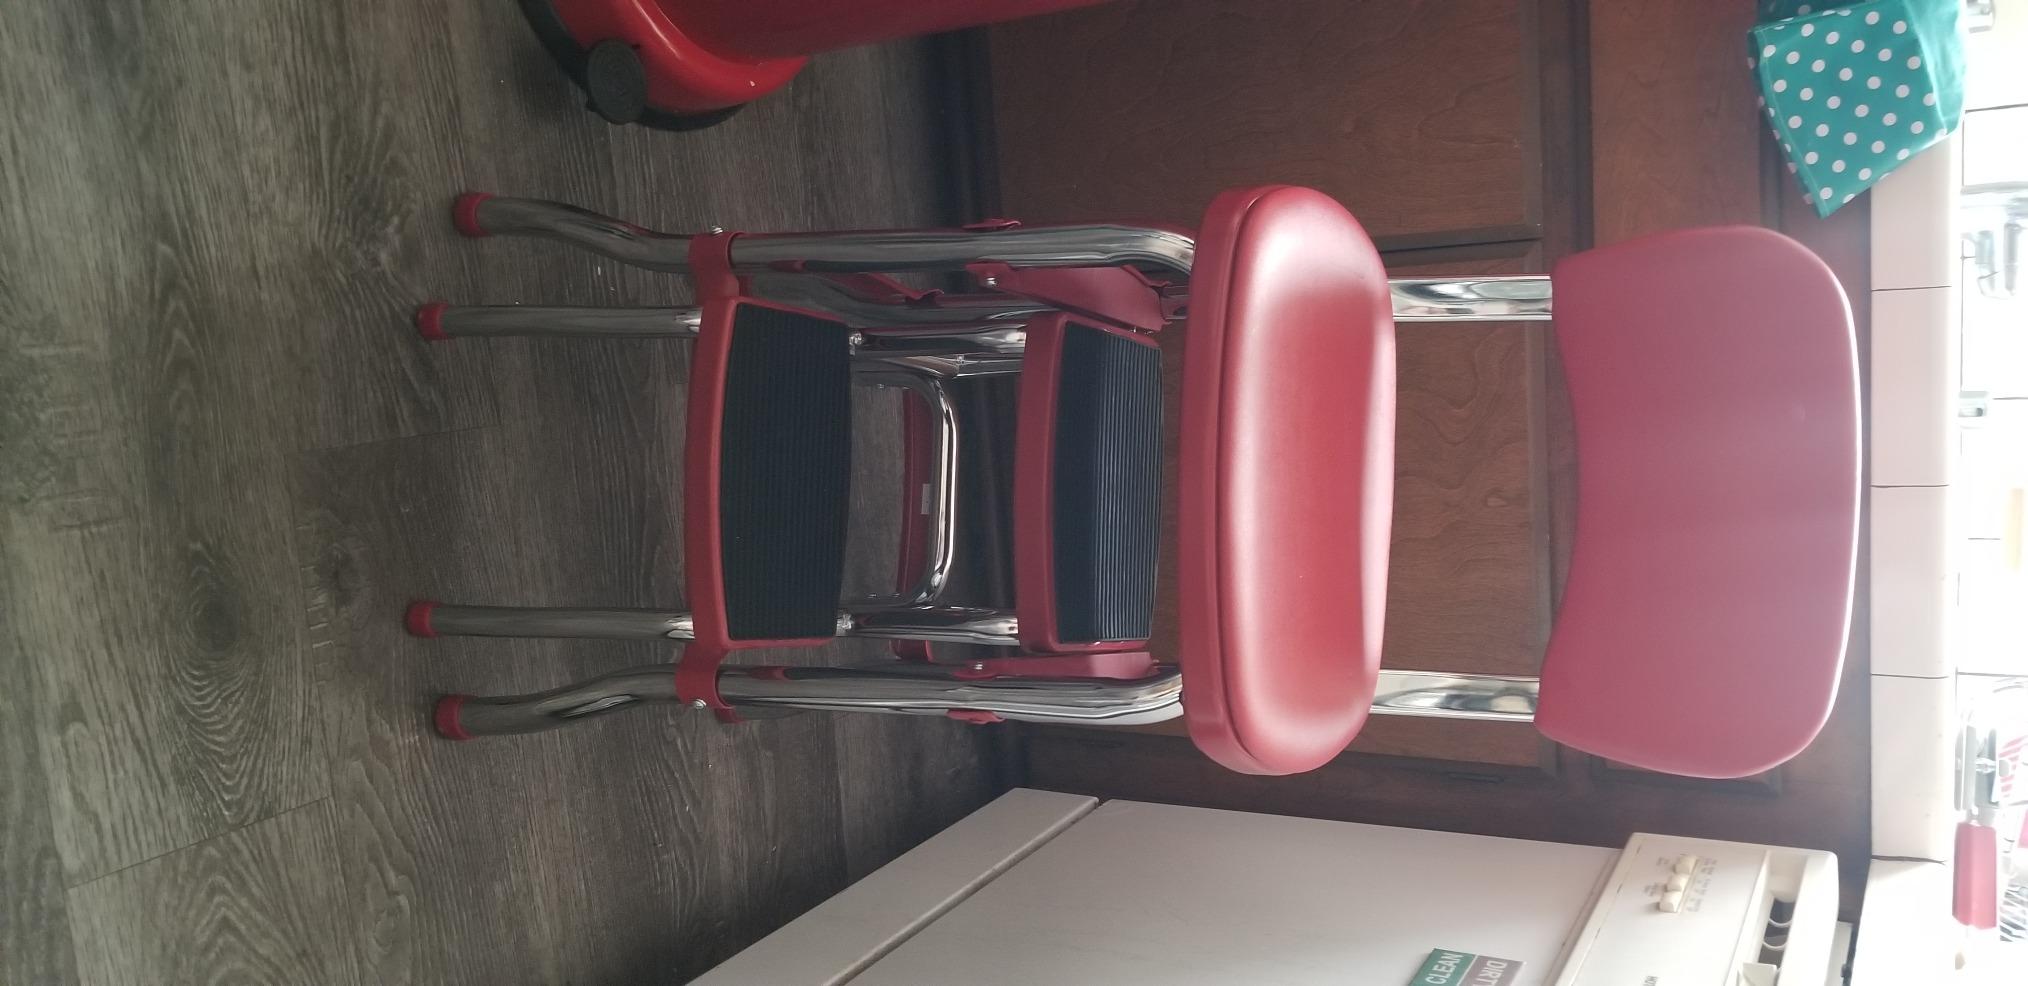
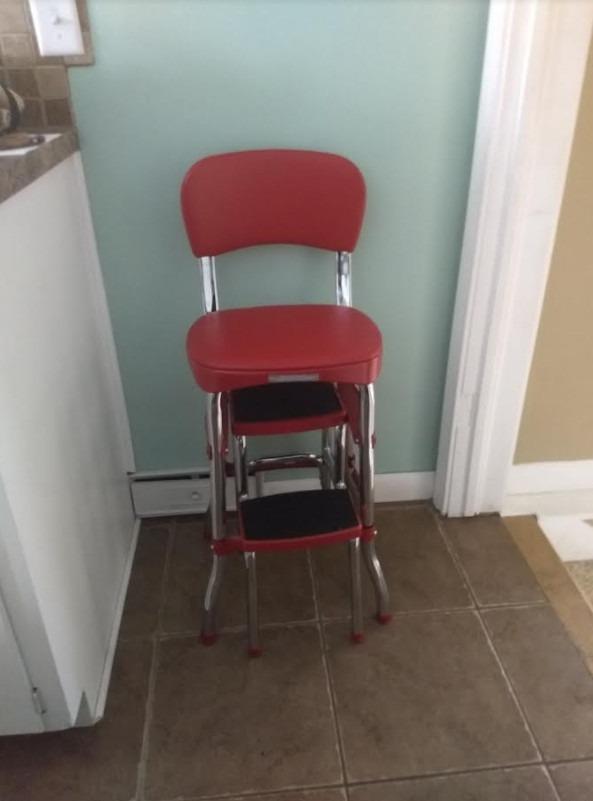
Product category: items_chair
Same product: yes